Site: brandenburg
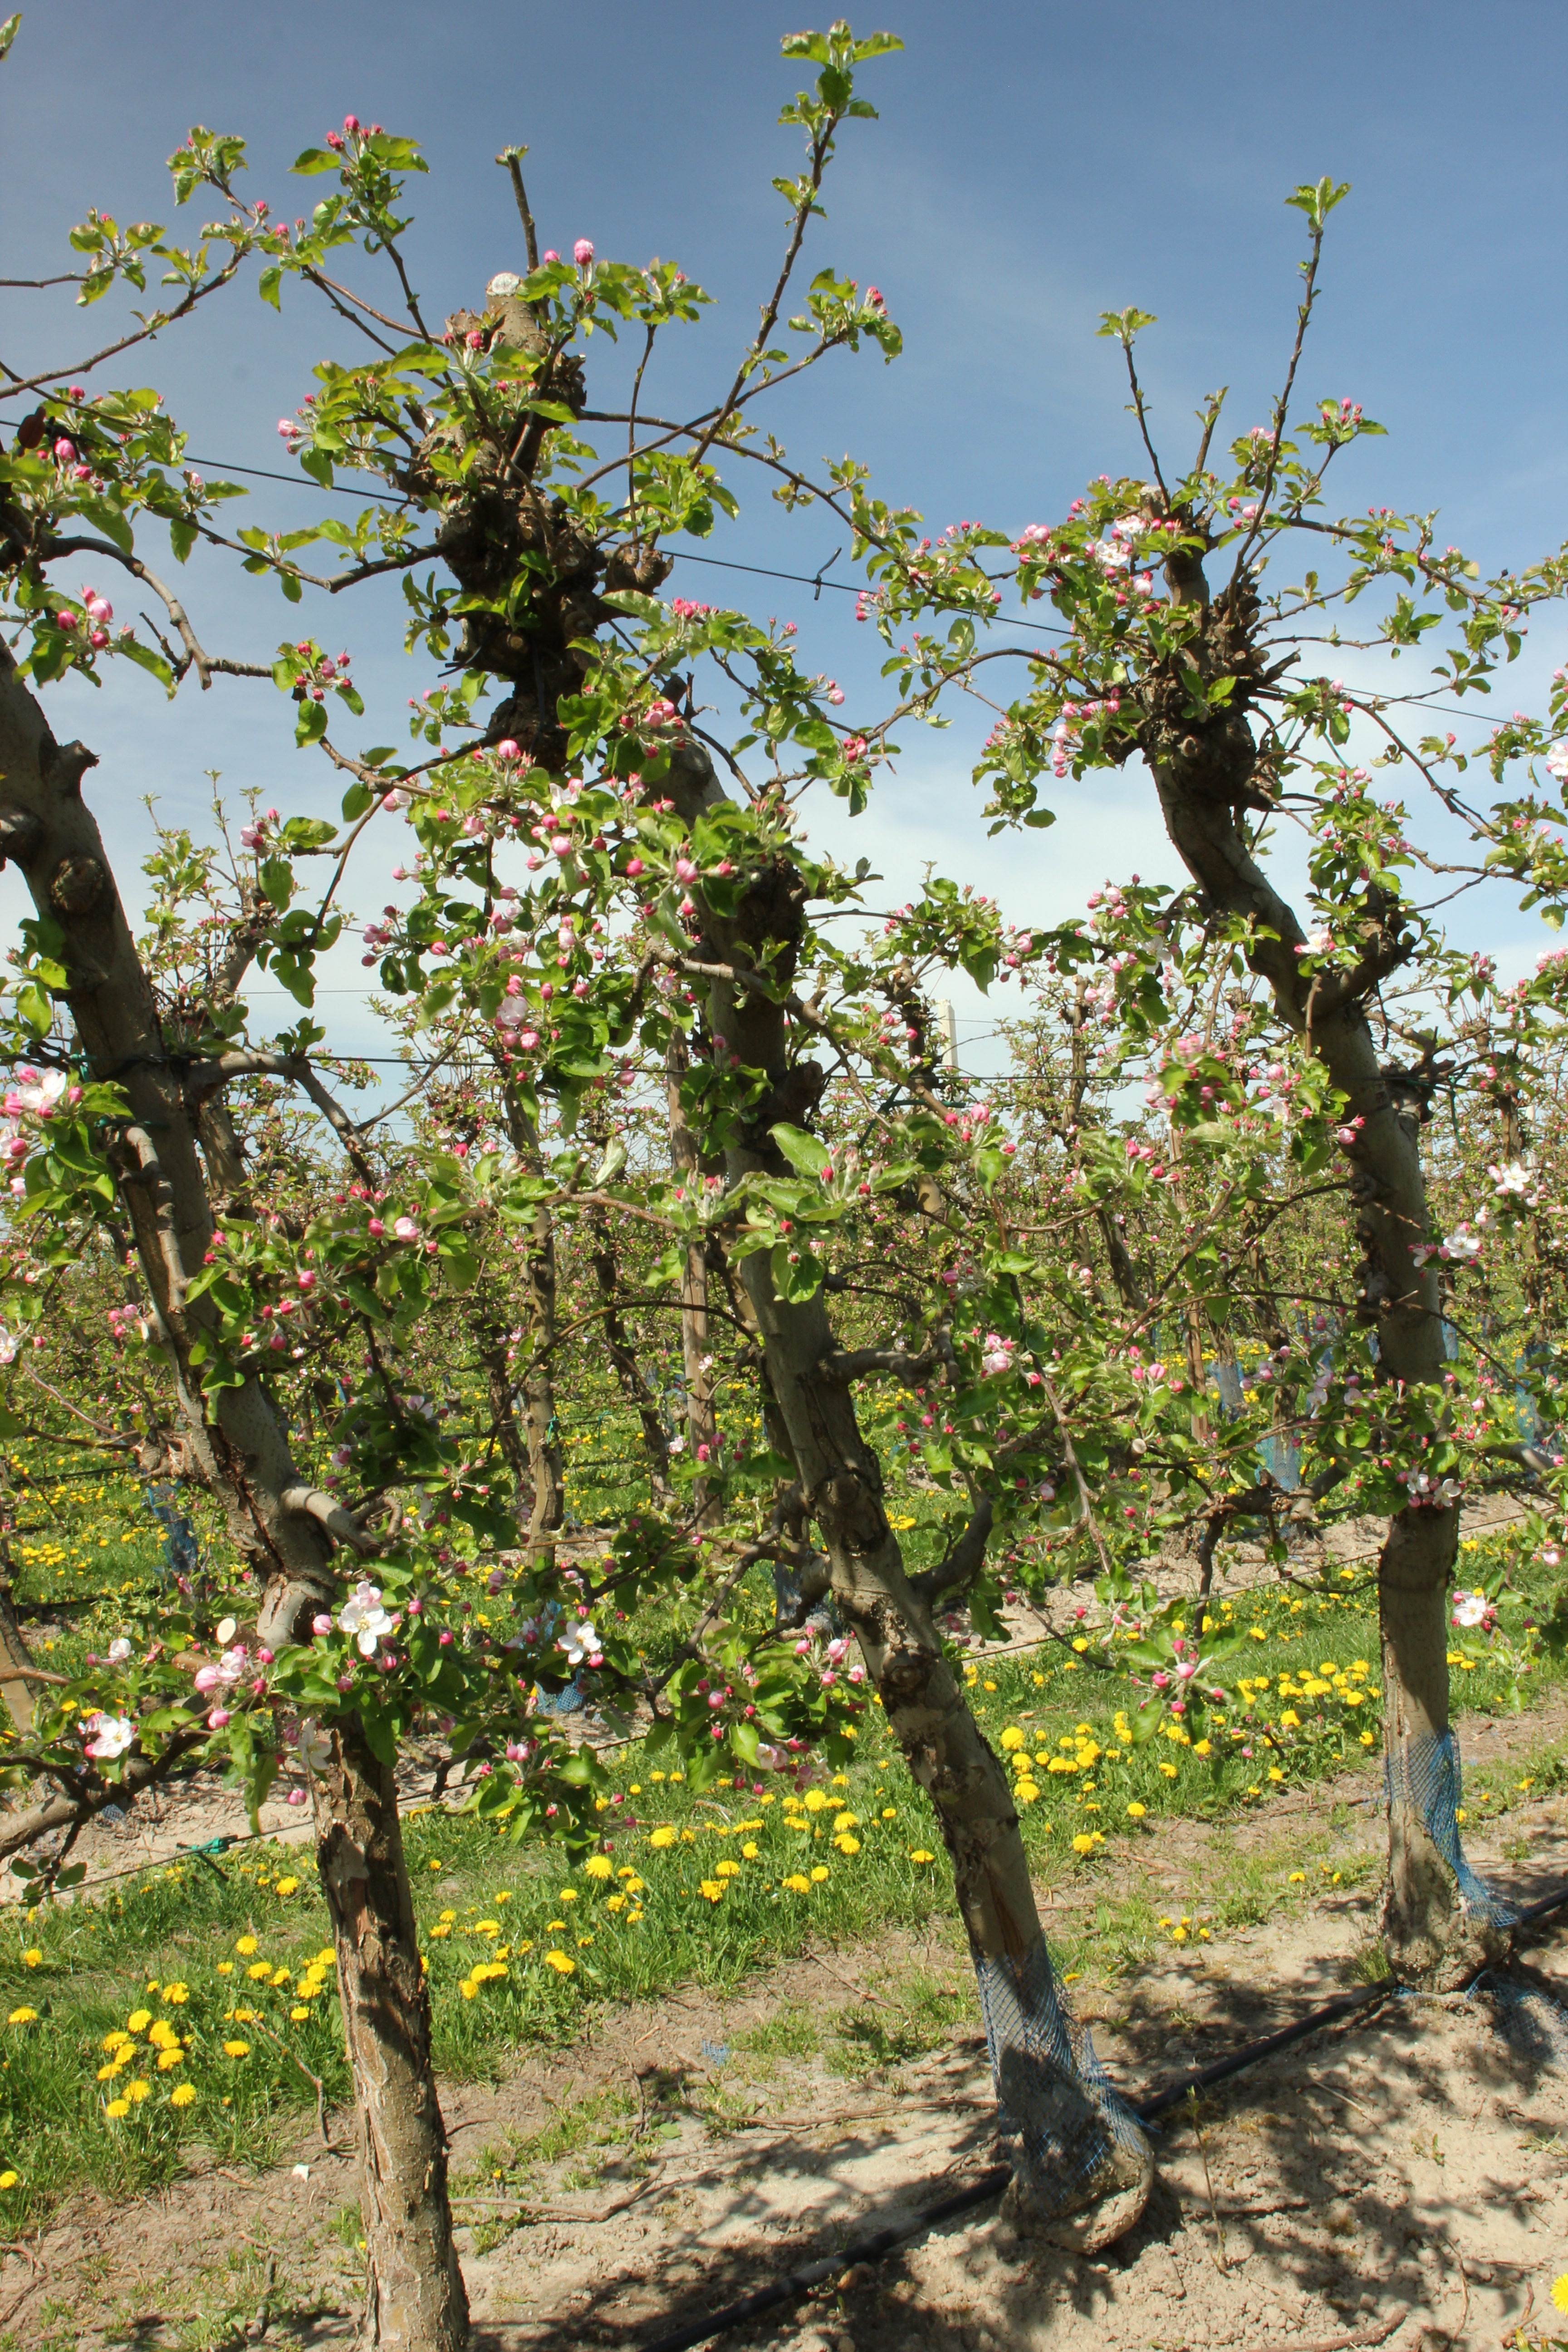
Growth stage (BBCH 57): Inflorescence emergence